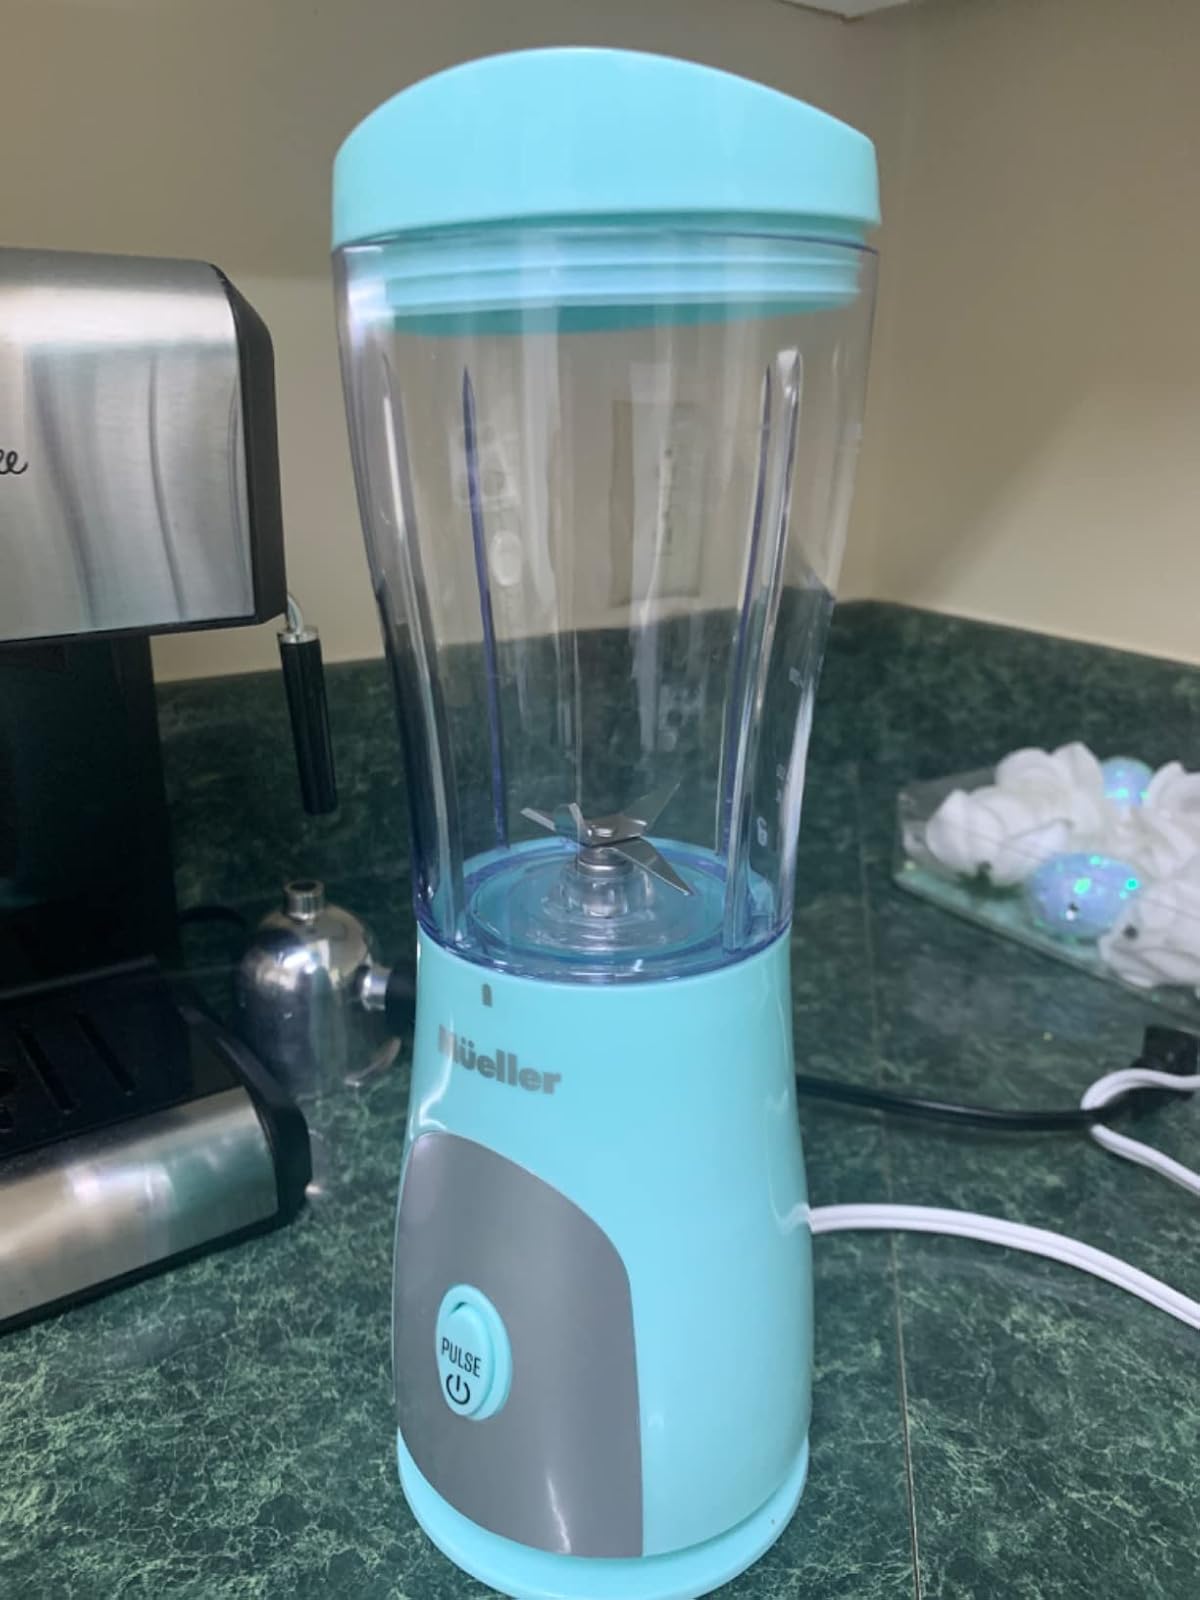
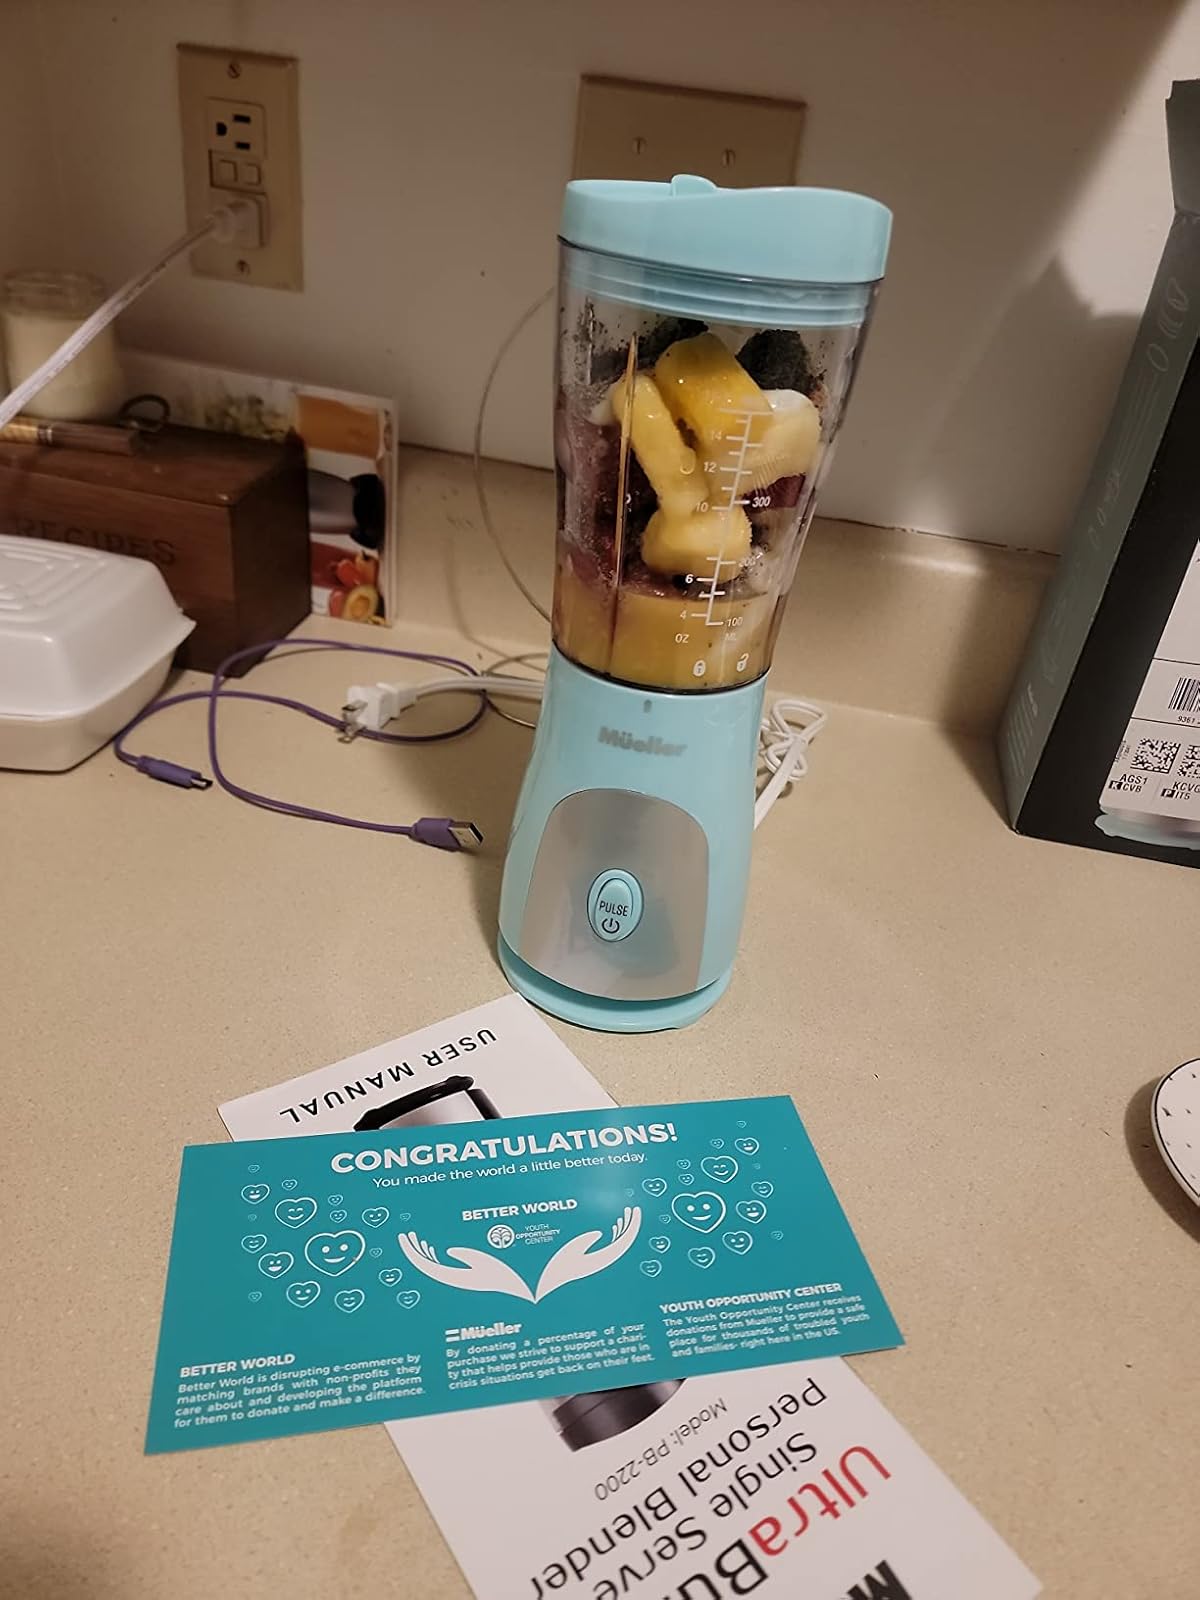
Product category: items_blender
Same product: yes